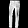
Label: Trouser